Celine Sivertsen

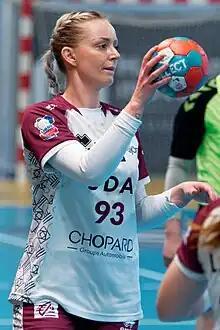
Celine Sivertsen (2022)

Celine Sivertsen (born 20 April 1993) is a Norwegian handball player for Jeanne d'Arc Dijon Handball.